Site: brandenburg
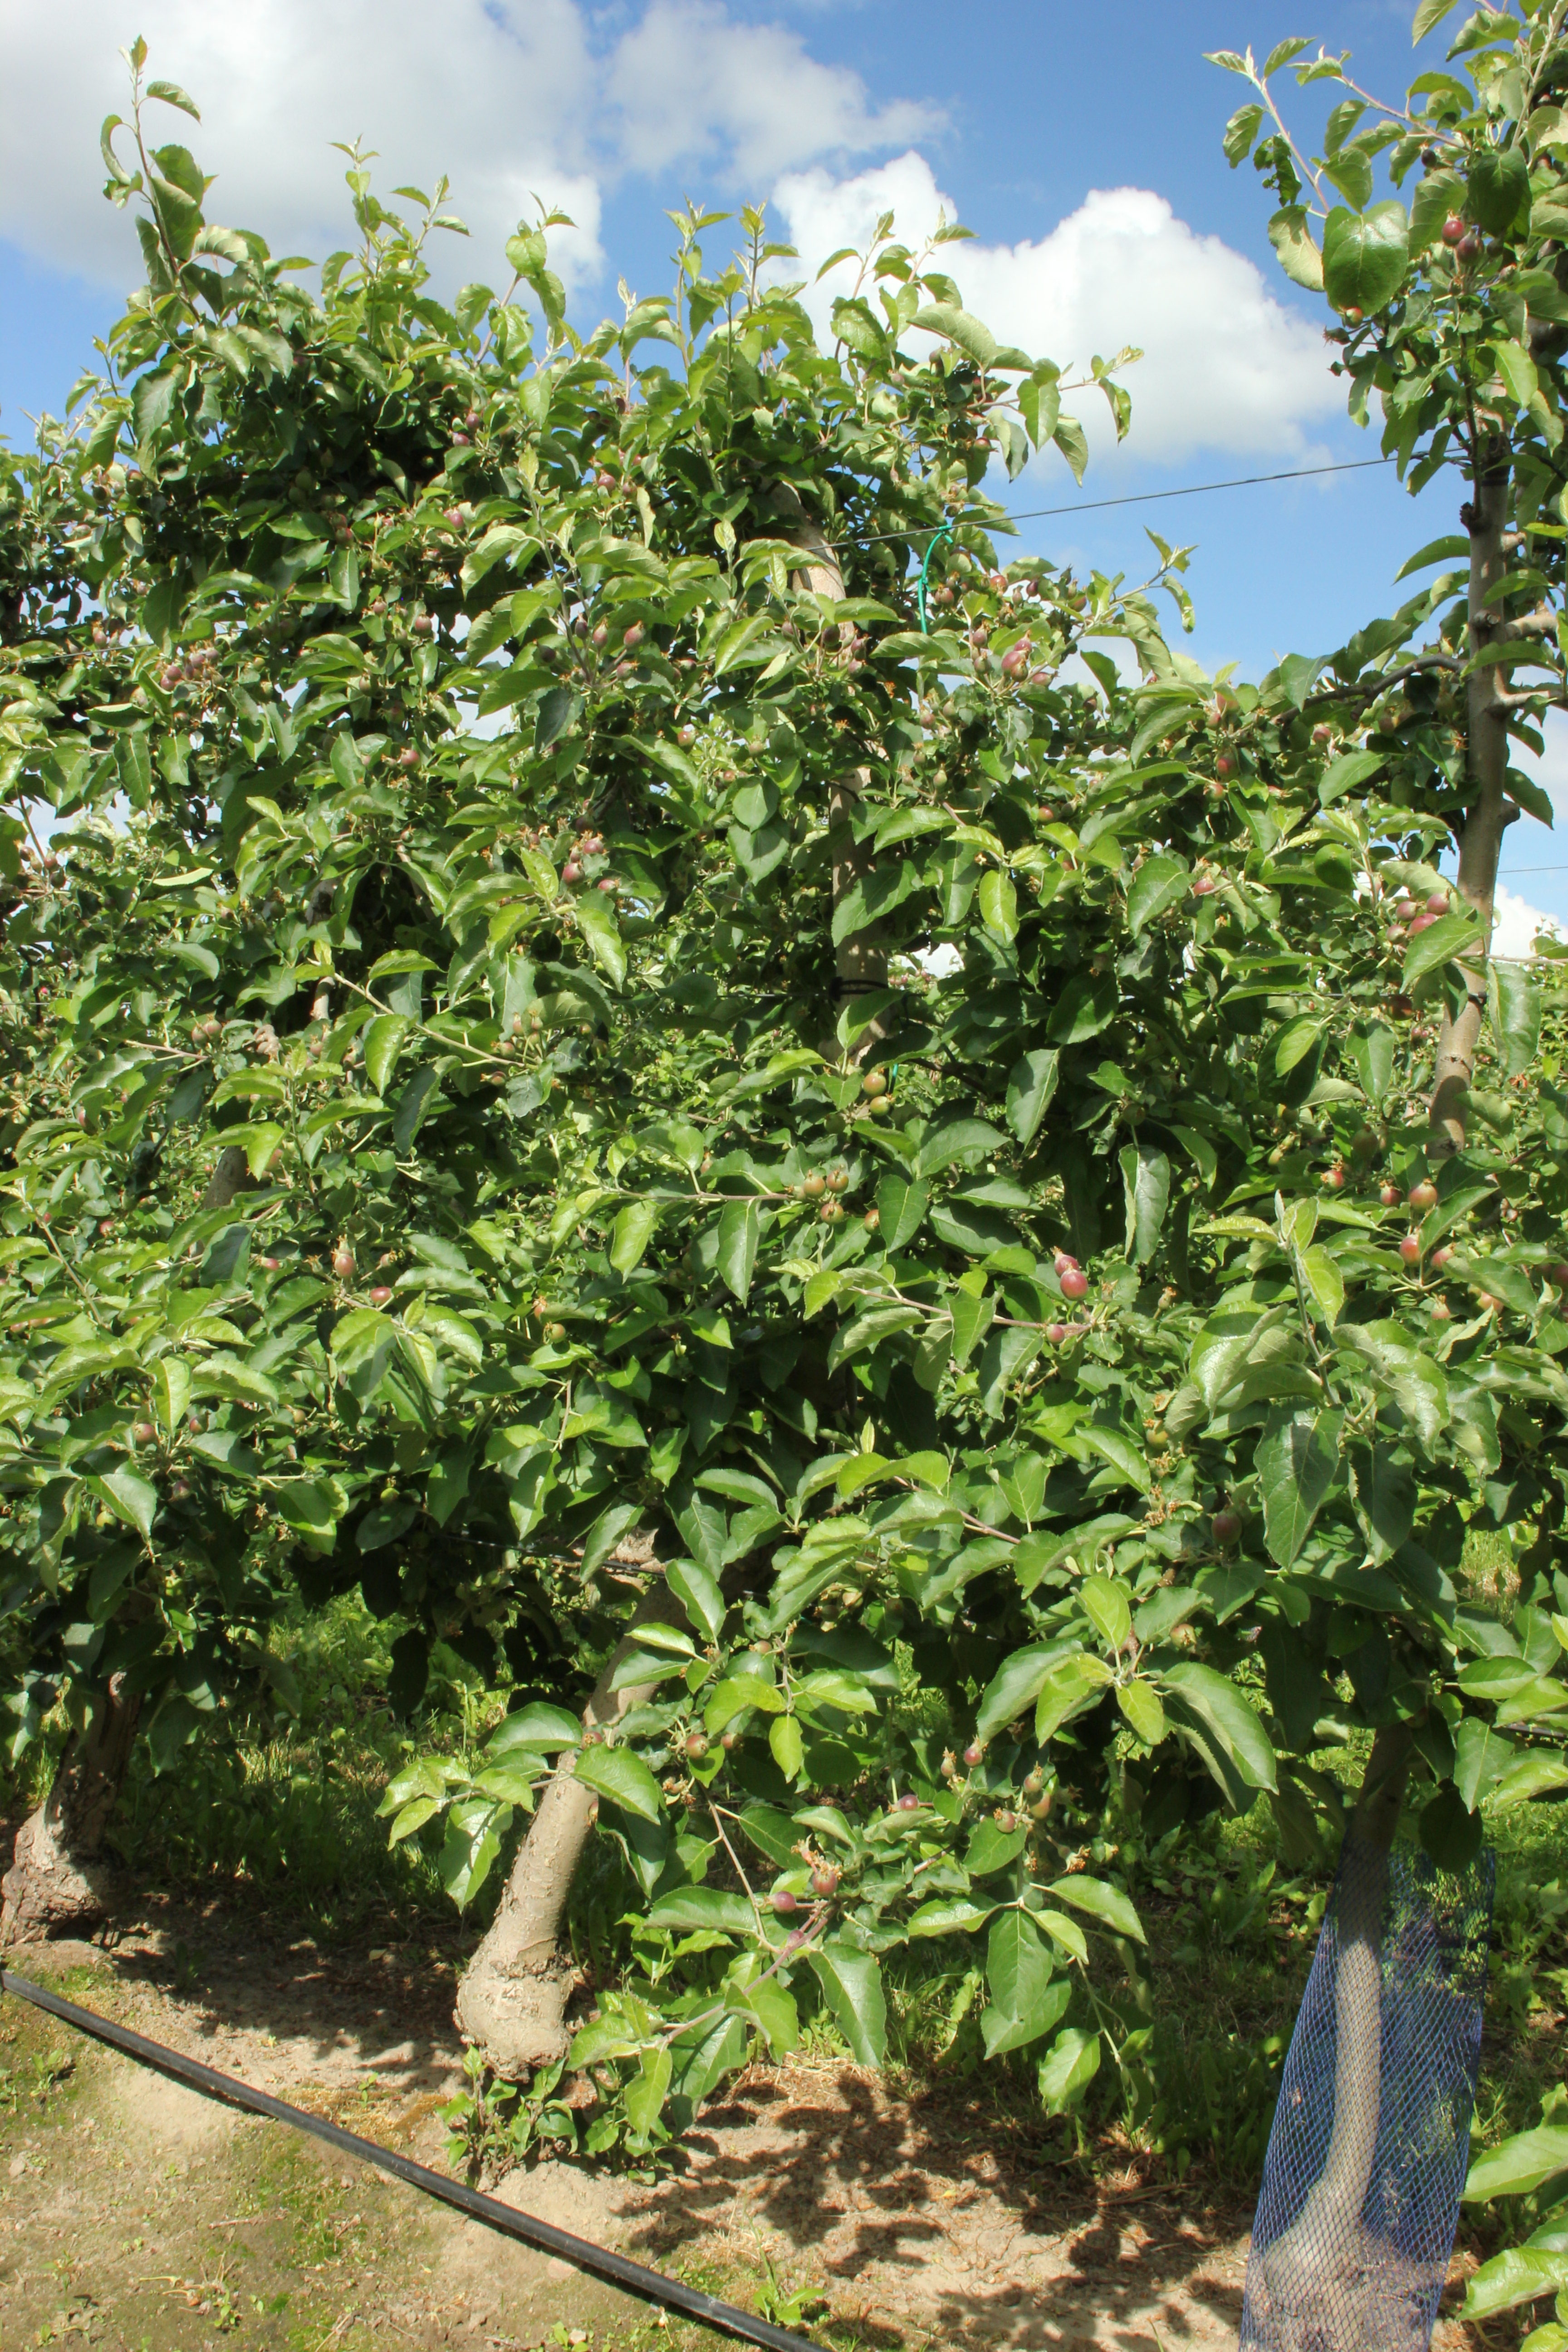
Growth stage (BBCH 72): Development of fruit